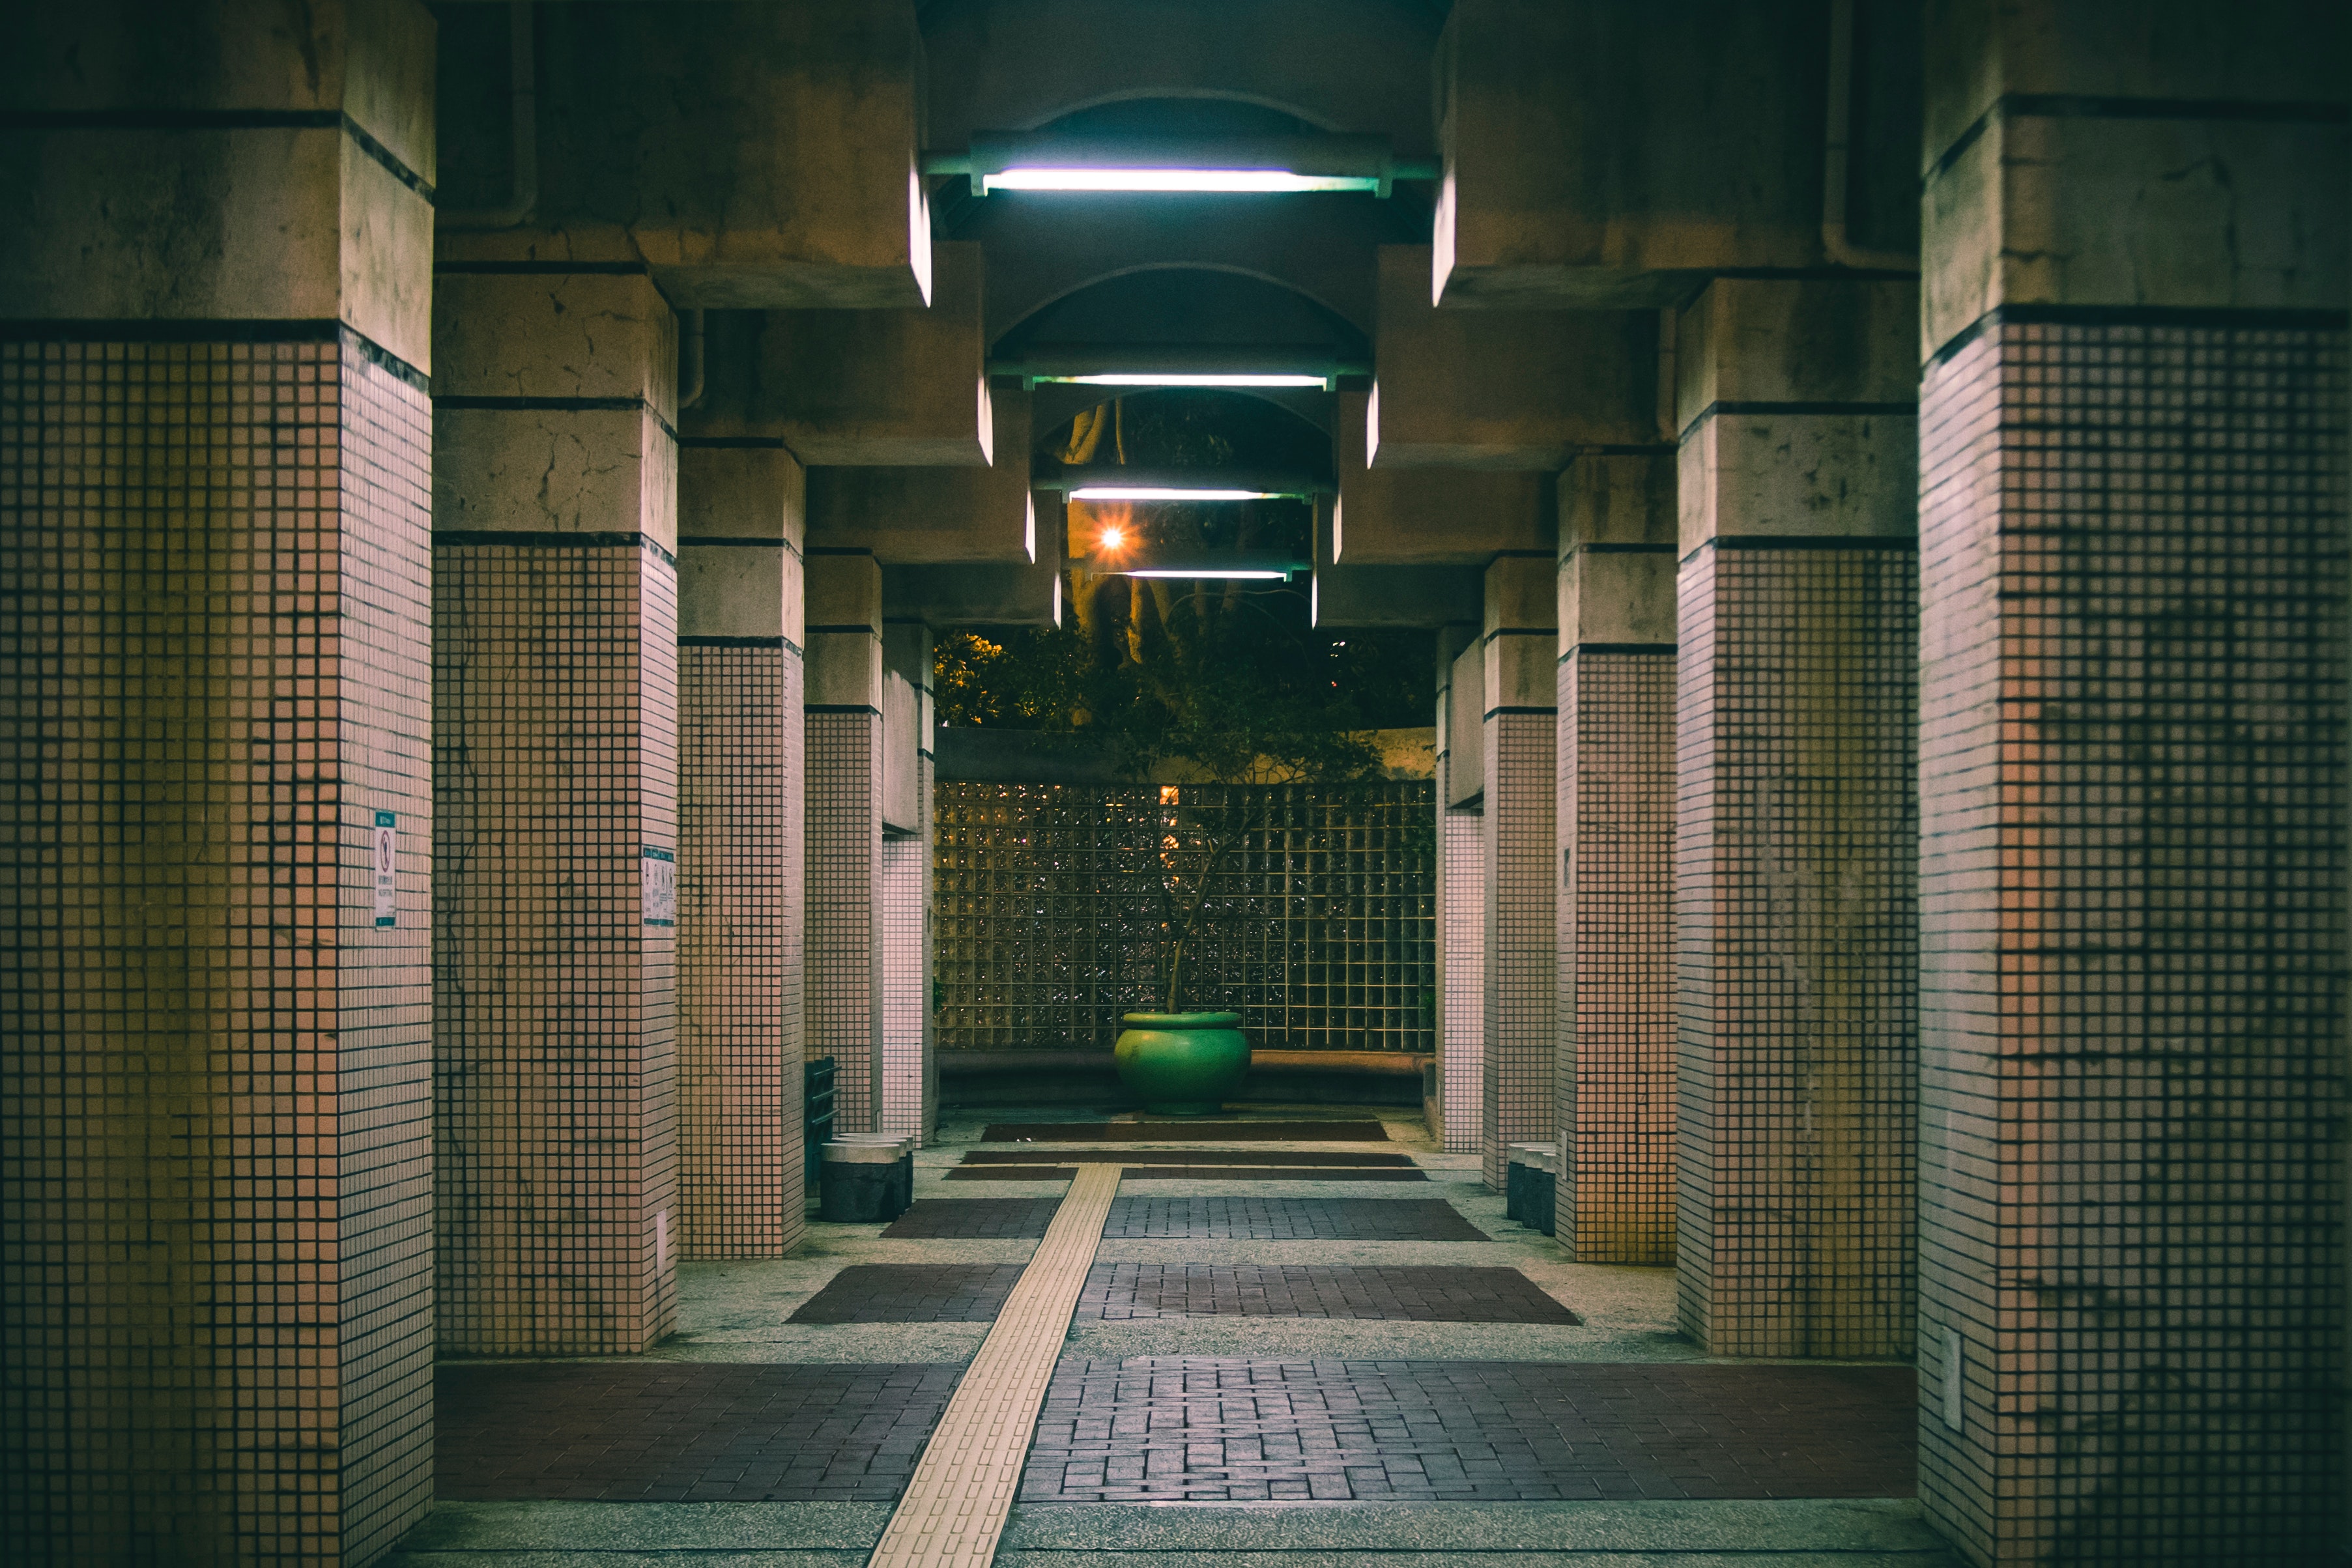
light, architecture, night, infrastructure, metropolitan area, road, building, column, street, walkway, symmetry, nonbuilding structure, alley, city, subway